Yellow Submarine (song)

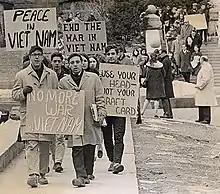
Anti-Vietnam War protestors at the University of Wisconsin–Madison. The song resonated with the student protest movement in the US.

"Yellow Submarine" received various social and political interpretations in the 1960s. Music journalist Peter Doggett describes it as a "culturally empty" song that nevertheless "became a kind of Rorschach test for radical minds". The chorus was appropriated by students, sports fans and striking workers in their own chants. Doggett cites student protests at Berkeley in late 1966 where demonstrators taunted university authorities and protested against the Vietnam War, using endless choruses of "Yellow Submarine" at the close of each event to state their ongoing determination and emphasise the ideological division. Sociologist and cultural commentator Todd Gitlin recalled that the song thereby became an anthem uniting the counterculture and New Left activism at Berkeley, citing its adoption by Michael Rossman of the Free Speech Movement, who described it as an expression of "our trust in our future, and of our longing for a place fit for us all to live in".